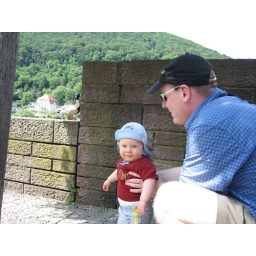
June 9 - Walking and the duck near the Heidelberg bridge and the monkey statue IMG_3827CopyCopy